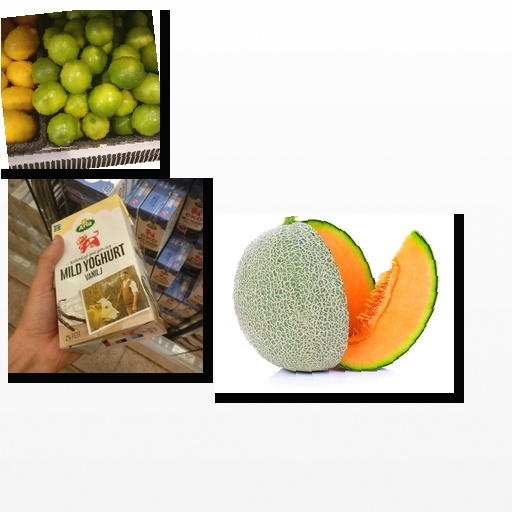
Food items: cantaloupe, lime, vanilla_yogurt